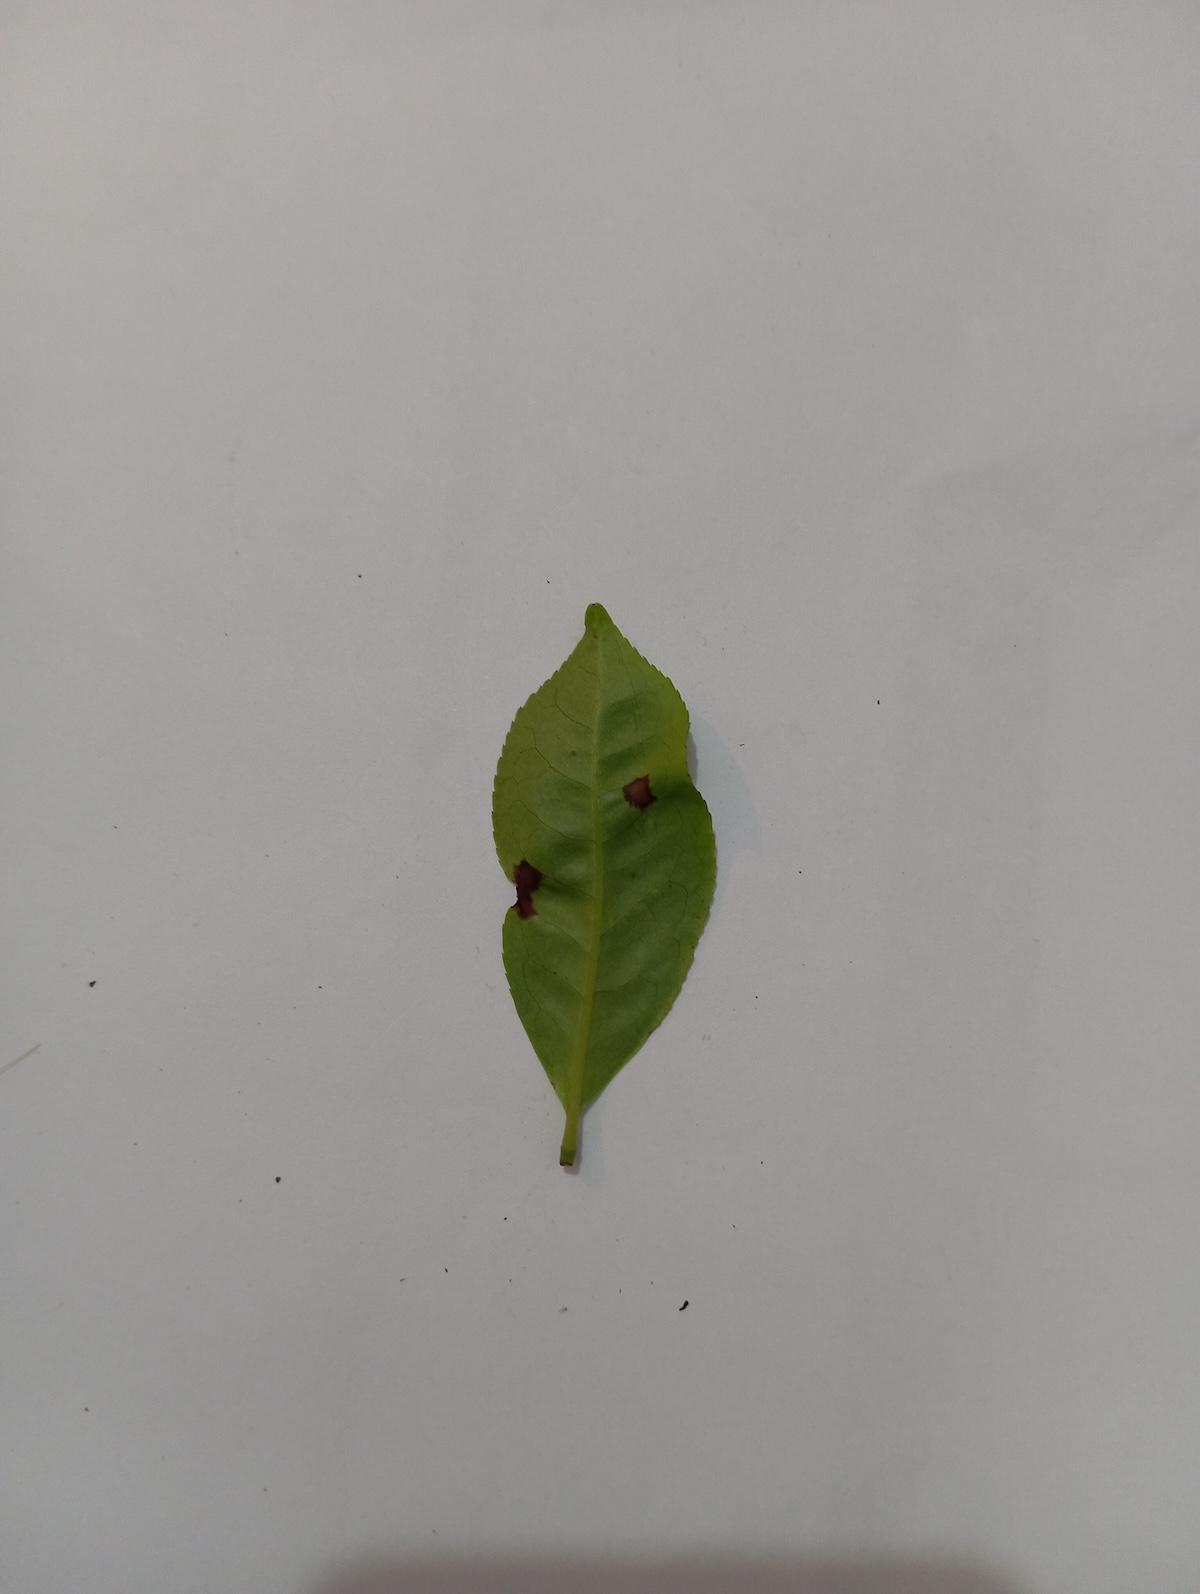
Label: Helopeltis